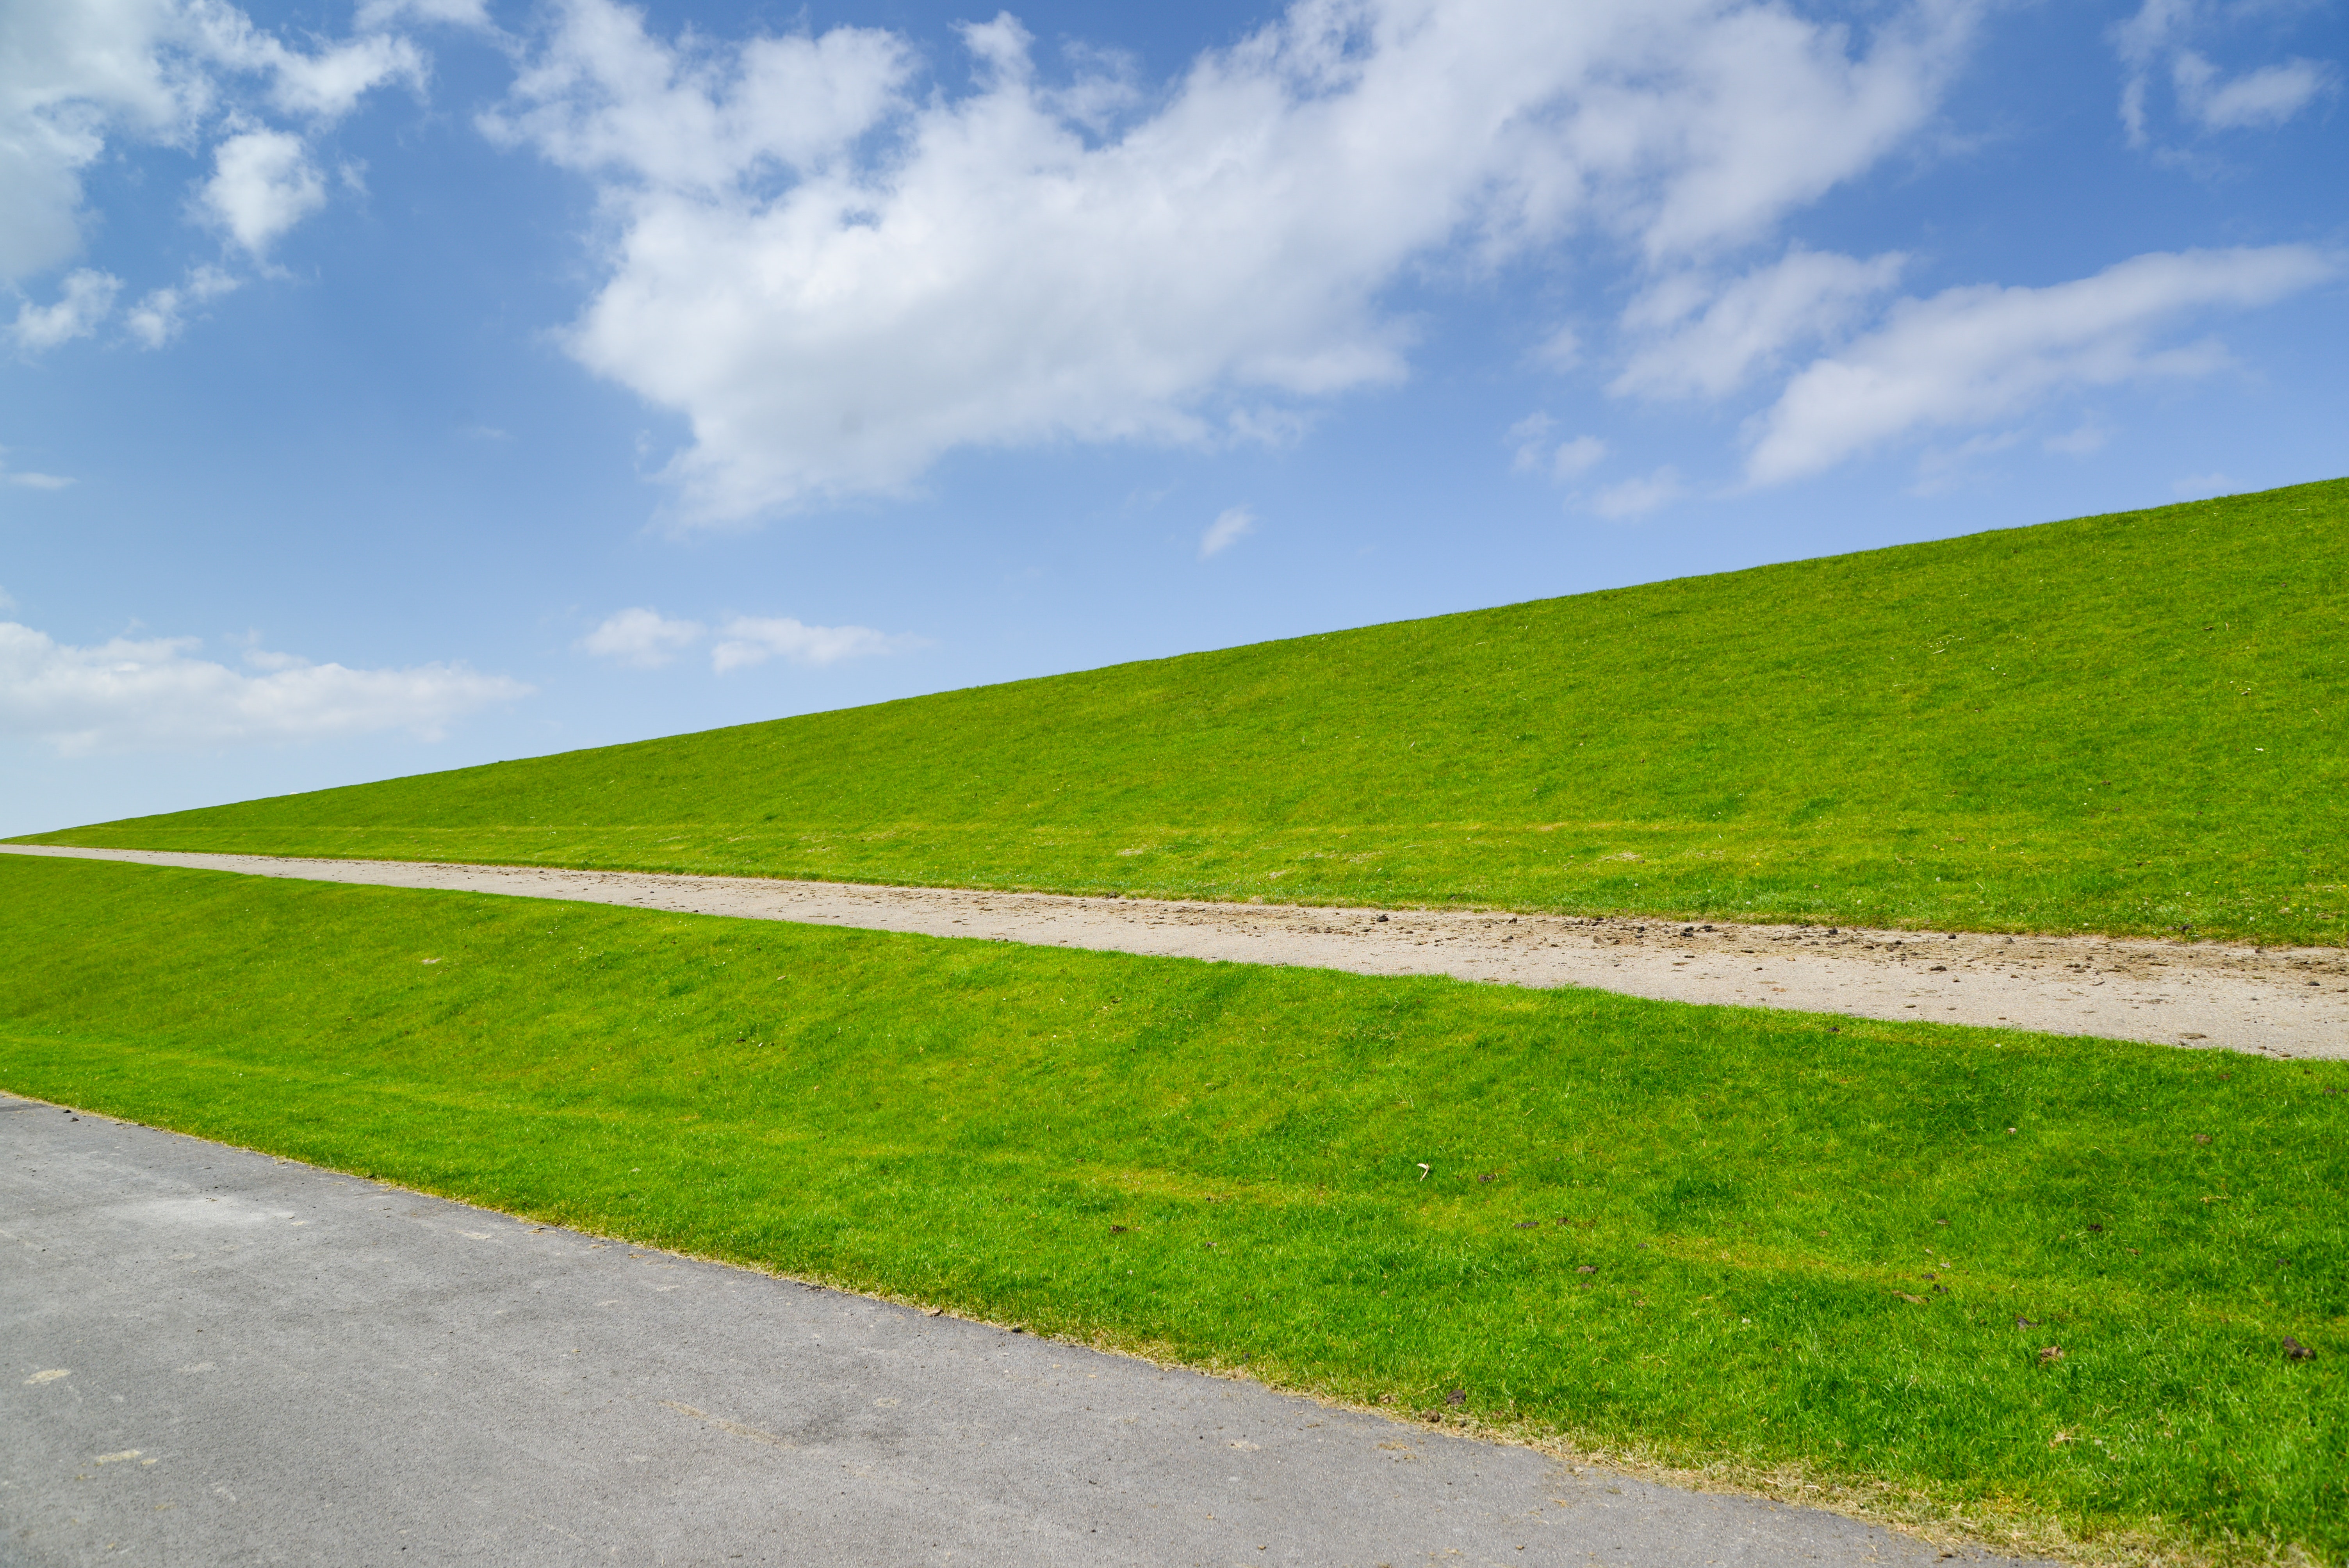
green, grassland, grass, sky, land lot, road, field, daytime, natural landscape, natural environment, asphalt, plain, lawn, grass family, pasture, line, cloud, ecoregion, infrastructure, prairie, plant, tree, meadow, rural area, hill, landscape, thoroughfare, road surface, slope